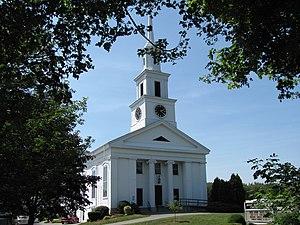
Avon est une ville du Comté de Norfolk au Massachusetts, fondée en 1700.